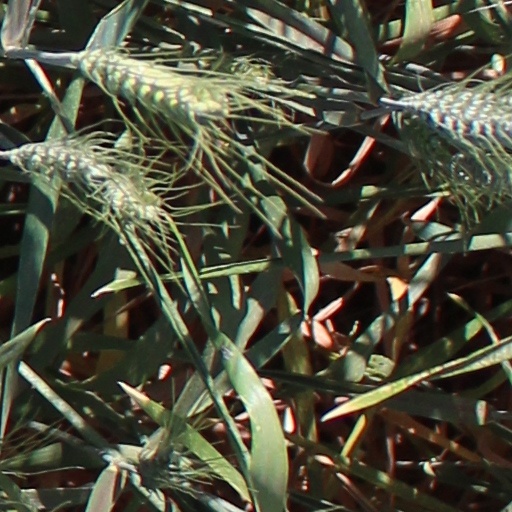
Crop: wheat